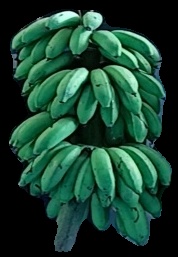
Variety: rasbale
Grade: grade2